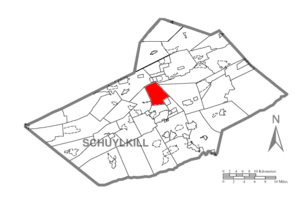
New Castle Township est un township situé au centre du comté de Schuylkill, en Pennsylvanie, aux États-Unis. En 2010, il comptait une population de 414 habitants.